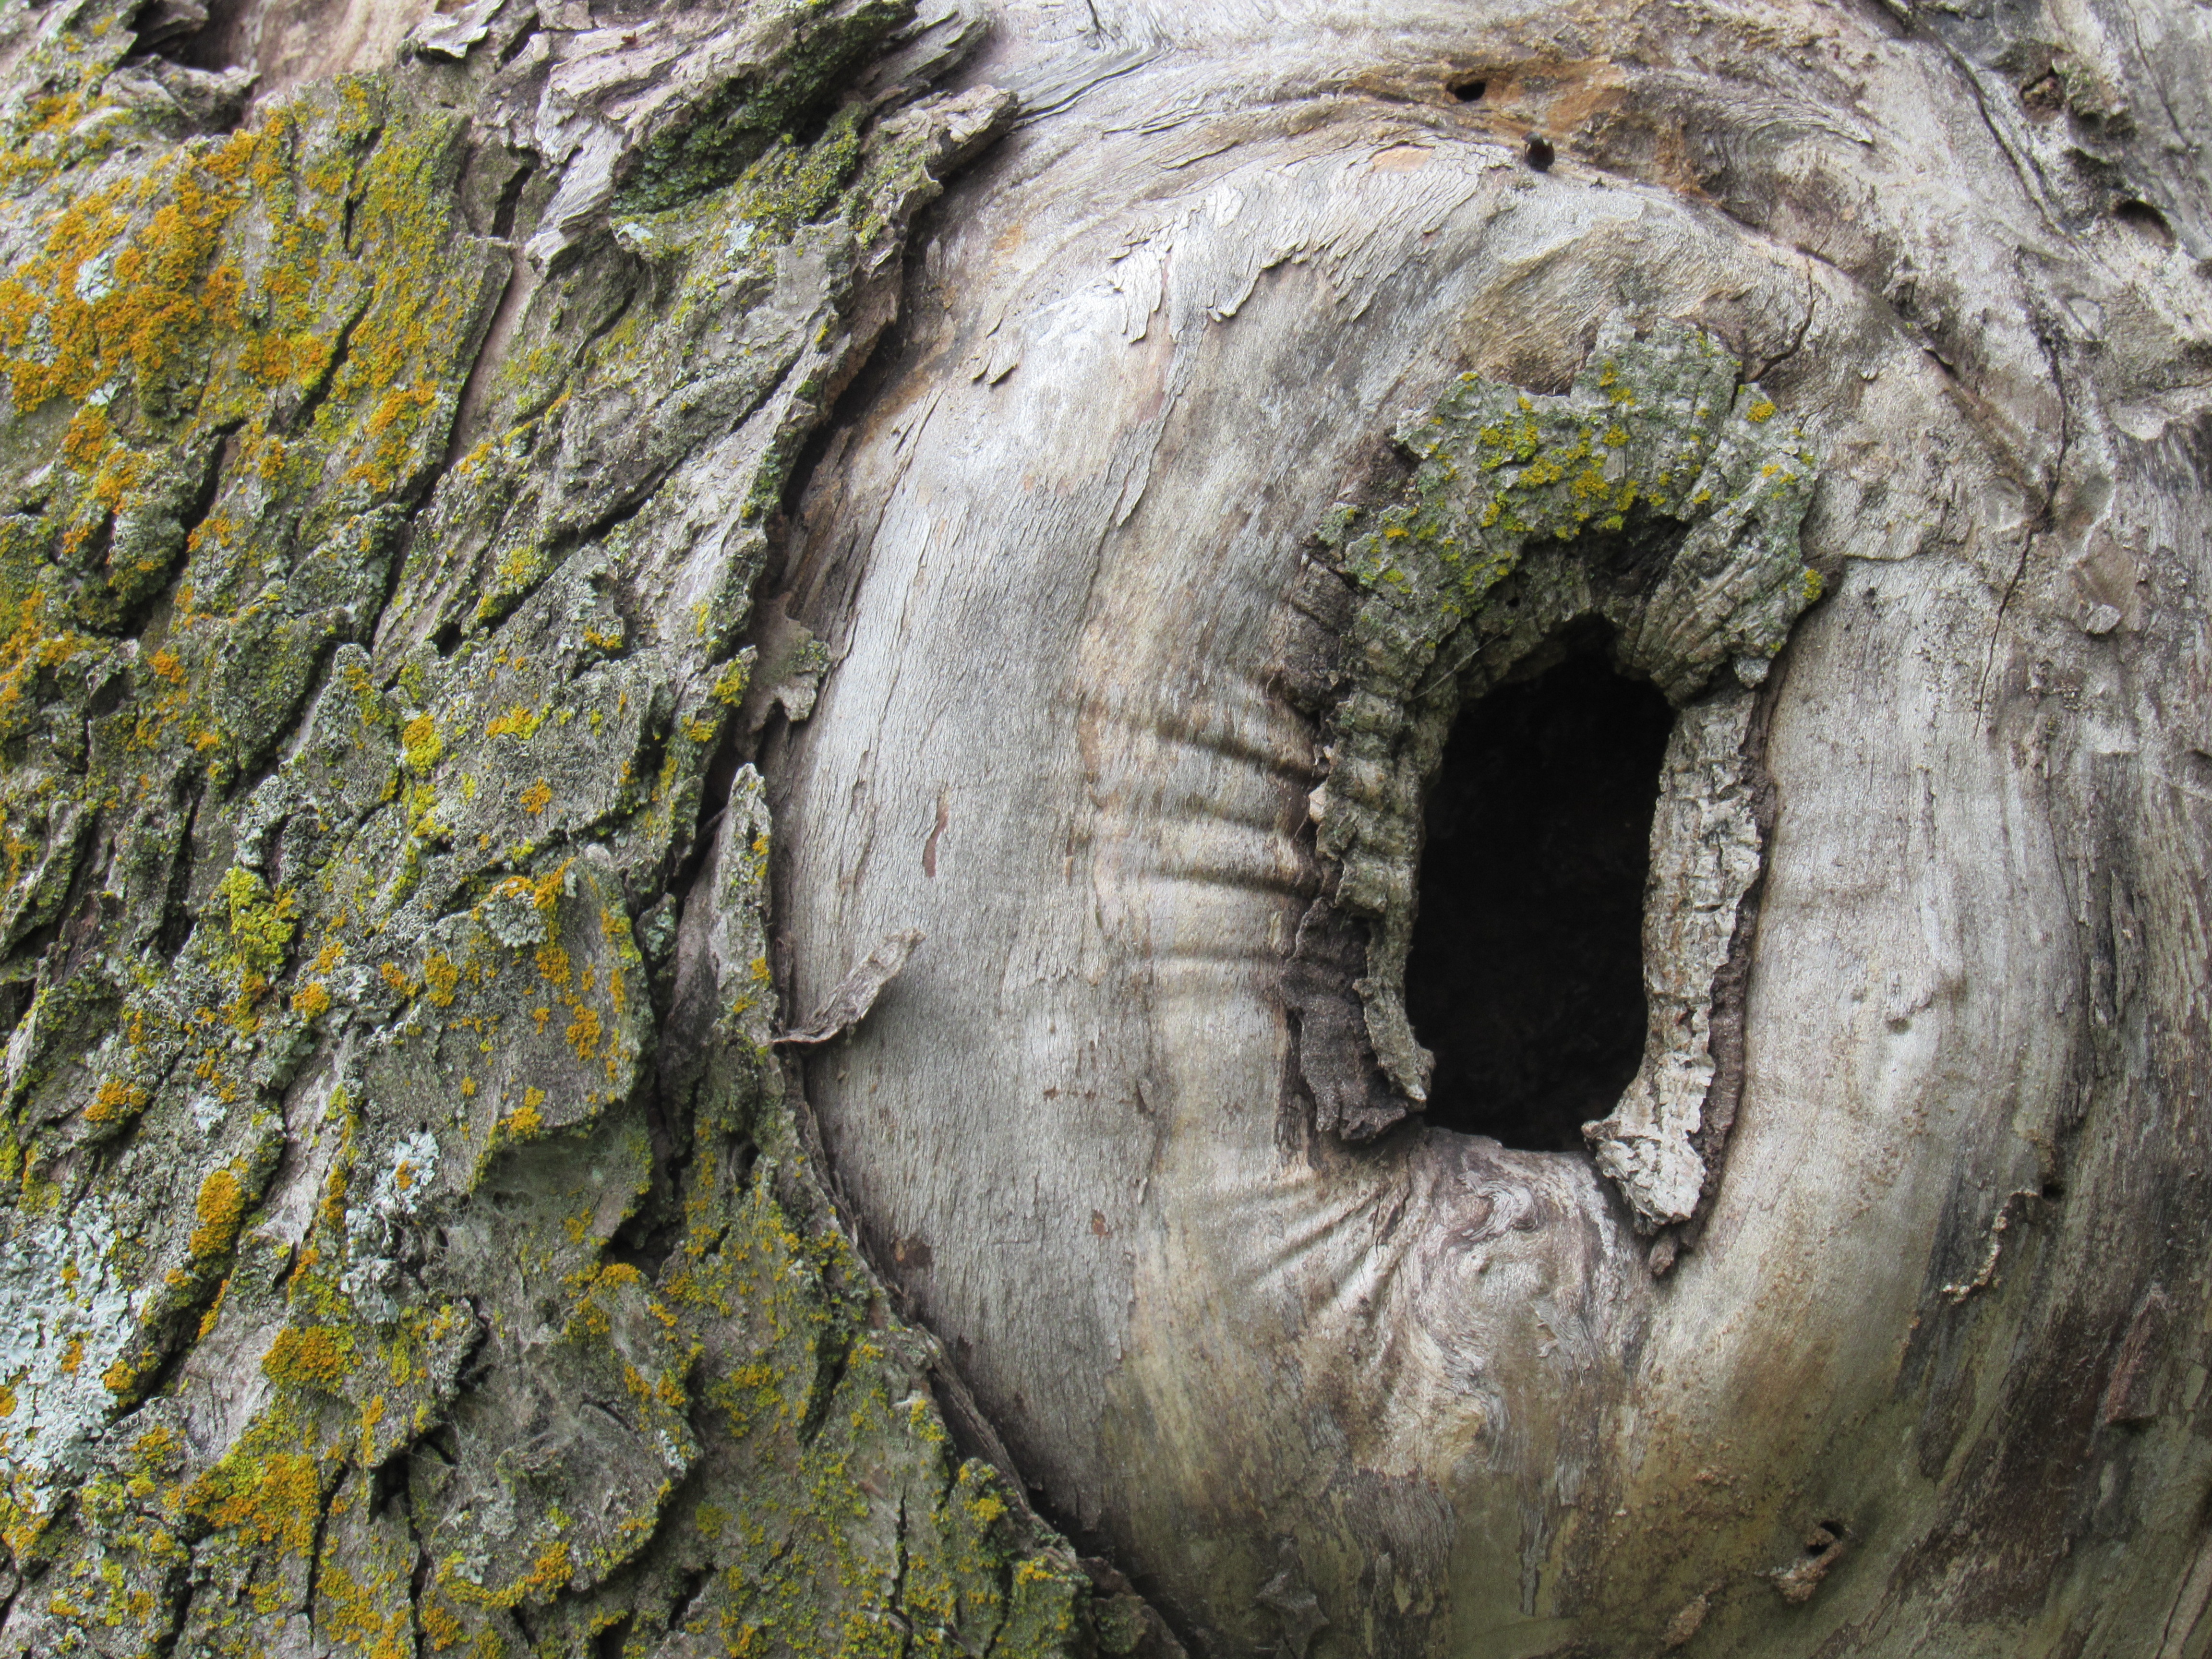
tree, rock, plant, wood, hole, trunk, bark, formation, natural, soil, terrain, geology, hiding place, woody plant